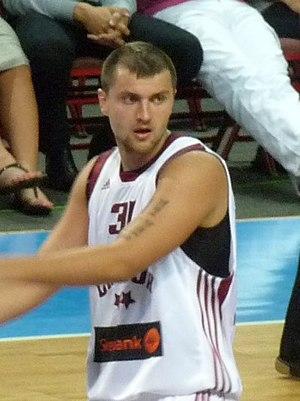
Artūrs Štālbergs, né le 15 octobre 1984, à Liepāja, en République socialiste soviétique de Lettonie, est un joueur et entraîneur letton de basket-ball. Il évolue durant sa carrière de joueur au poste d'ailier.